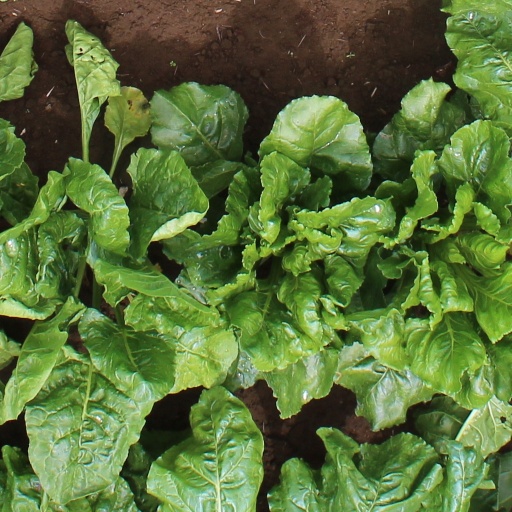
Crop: sugar beet